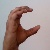
The image shows a hand gesture representing the letter 'C' in Indian Sign Language.